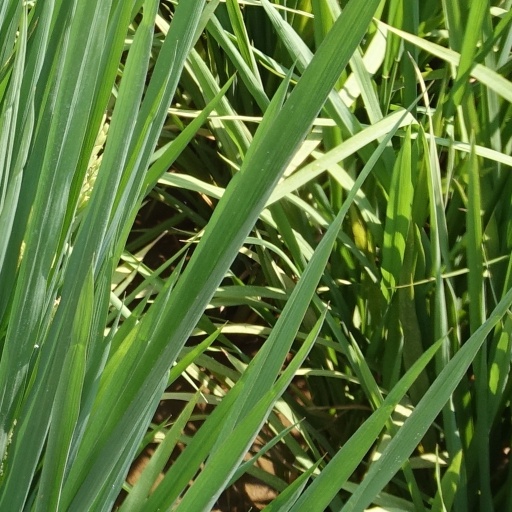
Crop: rice